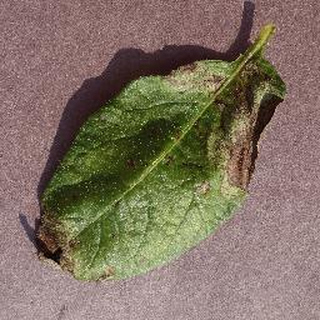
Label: potato_late_blight